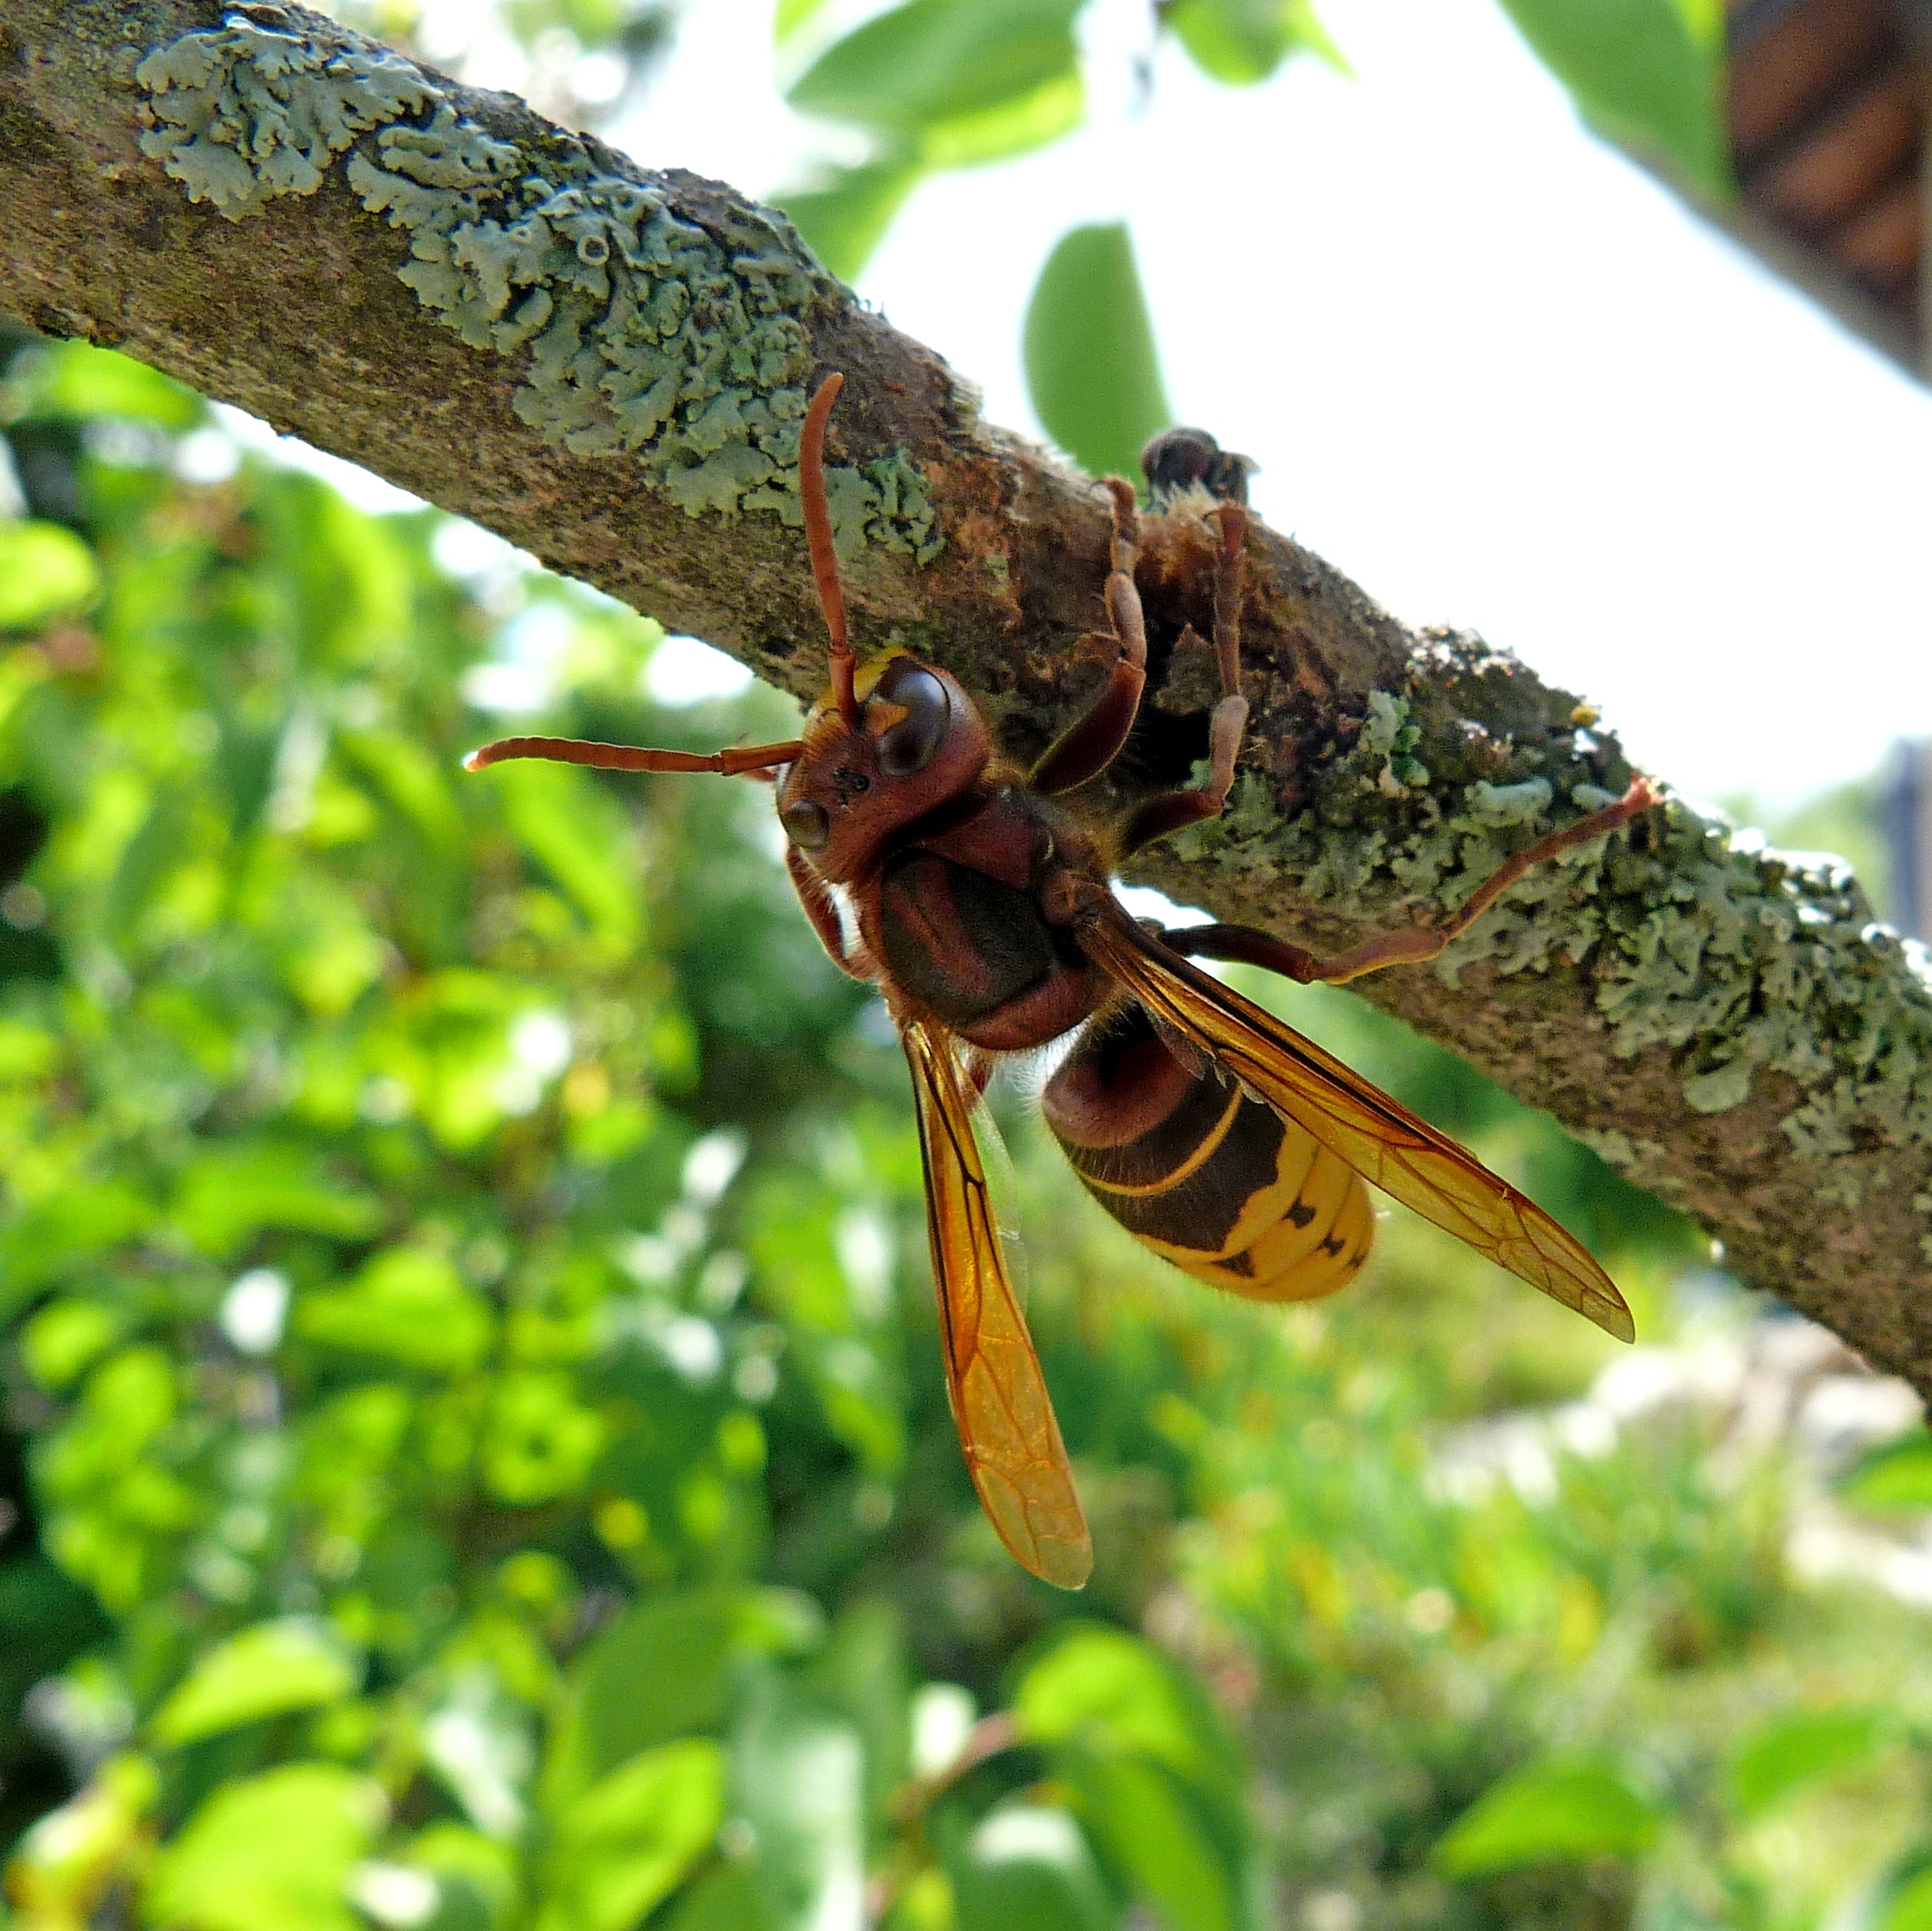
nature, branch, leaf, flower, bark, wildlife, insect, macro, botany, eat, flora, fauna, invertebrate, branches, bee, dragonfly, insects, hornet, wasp, macro photography, arthropod, honey bee, dragonflies and damseflies, membrane winged insect, voracious